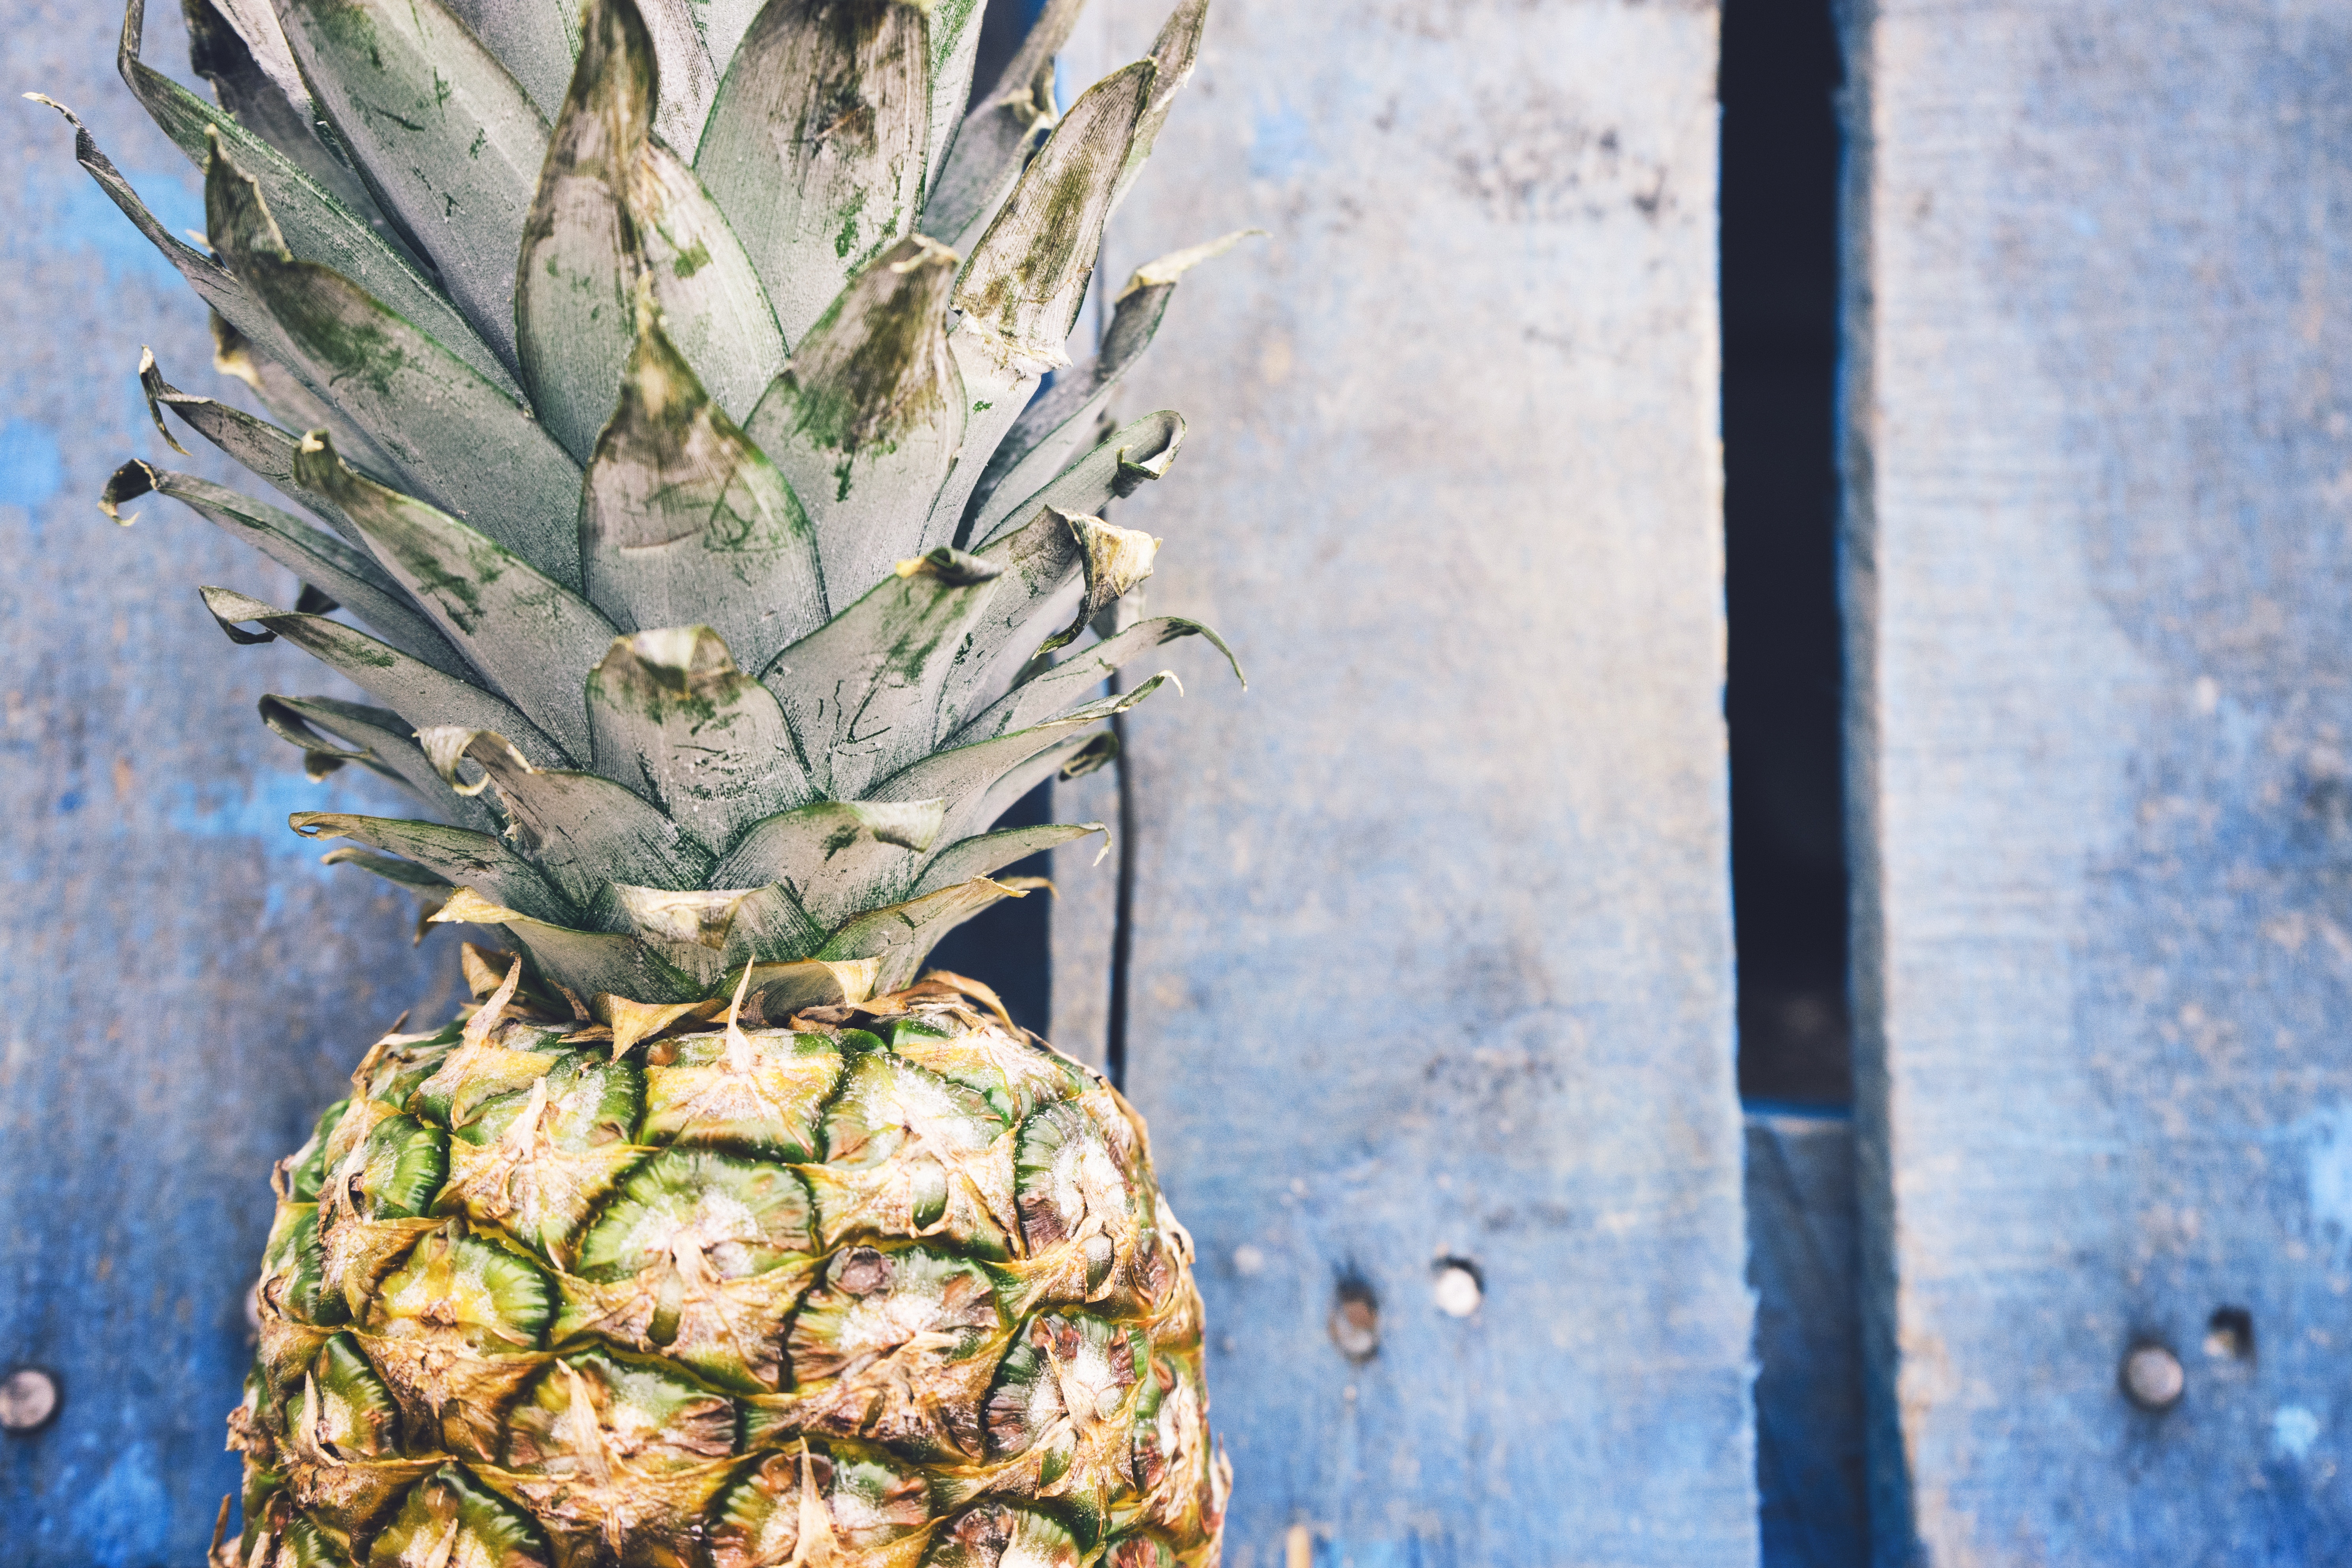
plant, fruit, food, produce, pineapple, flowering plant, bromeliaceae, land plant